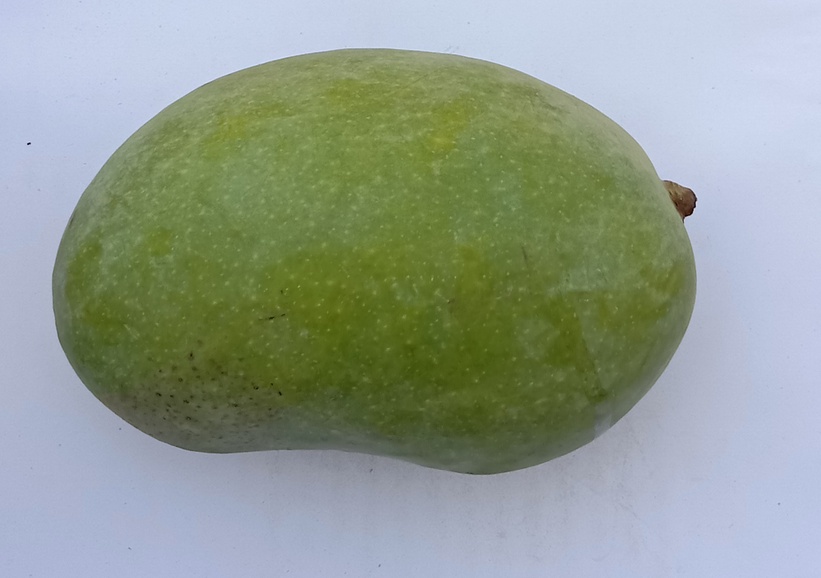
Mango variety: Chaunsa (White)